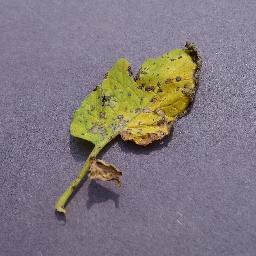
Label: Tomato___Septoria_leaf_spot